Baijnath, Uttarakhand

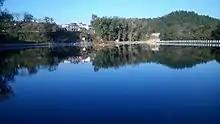
Baijnath Lake

The first permanent settlement of the area was a town named "Karvirpur" or "Karbirpur". The ruins of this town were used by Katyuri king Asanti Deo to establish his capital in the area.